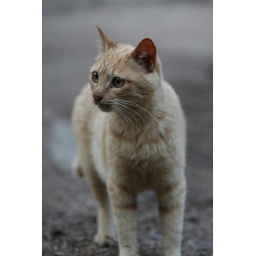
A wild cat in one of the mountain parks of Busan comes over to investigate....